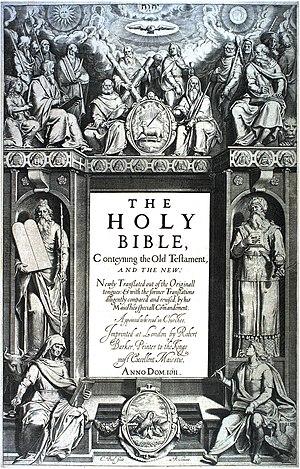
Cornelis Bol Iᵉʳ ou Cornelis Boel, né à Anvers vers 1580 ou en 1576 et mort vers 1621 est un graveur au burin et dessinateur des XVIᵉ – XVIIᵉ siècles, de l'École flamande.
La Bible du roi Jacques, publiée pour la première fois en 1611, est une traduction anglaise de la Bible effectuée sous le règne et à la demande de Jacques Iᵉʳ d'Angleterre. Elle supplante rapidement la précédente version autorisée, dite Bible des Évêques, d'un caractère trop savant, et devient de facto la Bible standard de l'Église d'Angleterre.